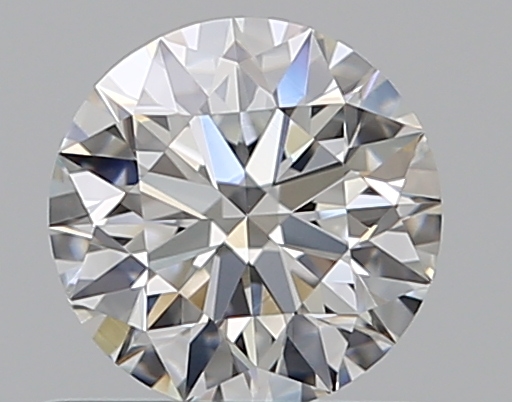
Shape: round
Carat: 0.51
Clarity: VVS2
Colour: F
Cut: EX
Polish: EX
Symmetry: EX
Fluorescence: N
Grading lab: GIA
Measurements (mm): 5.1 x 5.13 x 3.19